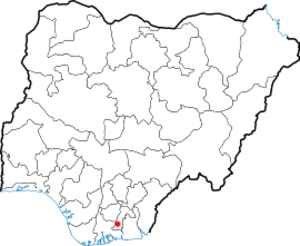
Aba (Nigeria)
Abas beliggenhed i Nigeria: